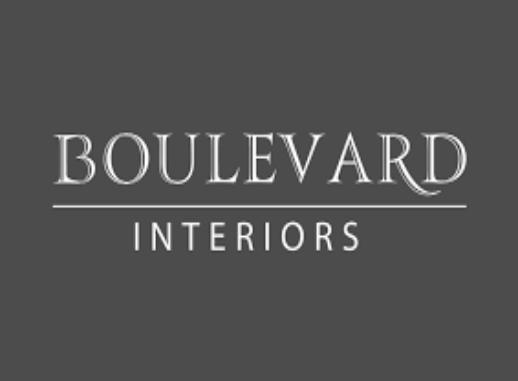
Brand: Boulevard
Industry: Necessities